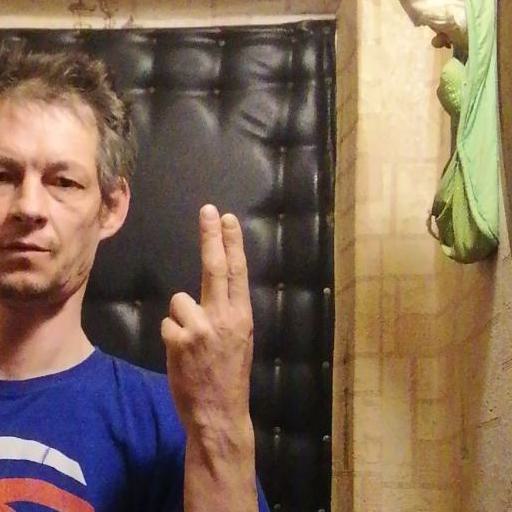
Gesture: two_up_inverted